1/1st Hertfordshire Yeomanry

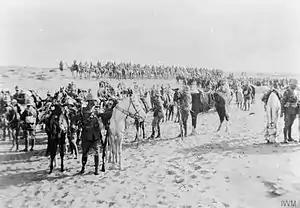
1/1st Herts Yeomanry and the Bikaner Camel Corps on the reconnaissance into the Sinai Desert February 1915.

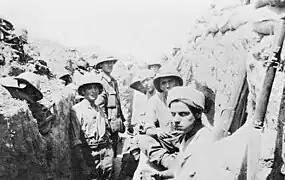

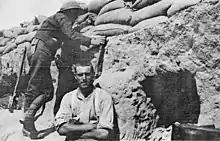
1/1st Herts Yeomanry in the Suez Canal trenches

On 31 August the 1/1st Herts Yeomanry was warned for embarkation to Egypt. Lieutenant-Col Abel Smith was not passed medically fit for overseas service, so Colonel T.E. Harrison, DSO, retired from the Leicestershire Yeomanry, was 'dug out' to take the 1/1st Herts Yeomanry overseas. Lieutenant-Col Abel Smith took command of 2/1st Herts Yeomanry. The war establishment of a cavalry regiment was three rather than four squadrons, so C Sqn was broken up and the manpower distributed to the other three; its officer commanding, Major Reginald Halsey, formed the Regimental Depot at RHQ, but had rejoined 1/1st Herts Yeomanry before it sailed.